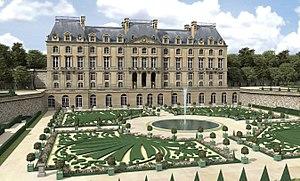
Restitution 3D du château-neuf de Meudon à son apogée, vers 1709. Franck Devedjian et Hervé Grégoire, 2013.
Le château de Meudon, dit château royal de Meudon, palais impérial de Meudon ou Domaine national de Meudon, est un château français situé à Meudon, dans le département des Hauts-de-Seine. Il est notamment la résidence de la duchesse d'Étampes, du cardinal de Lorraine, d'Abel Servien, de Louvois ainsi que de Monseigneur, dit le Grand Dauphin, qui lui adjoint en annexe le château de Chaville. Incendié en 1795 et en 1871, le Château-Neuf, dont la démolition est un temps envisagée, est conservé pour sa majeure partie. Il est transformé à partir de 1878 en observatoire servant de réceptacle à une lunette astronomique, avant d'être rattaché à l'Observatoire de Paris en 1927.